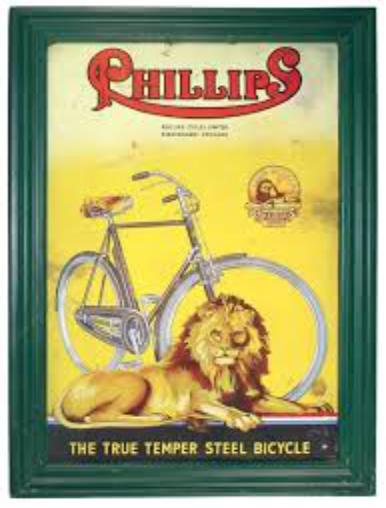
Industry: Transportation